Airedale Terrier

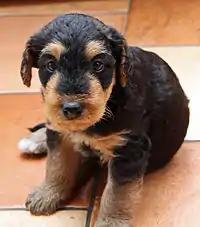
A young puppy.

A UK study found a life expectancy of 12 years for the breed compared to an average of 12.7 for purebreeds and 12 for crossbreeds.